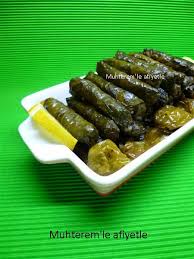
Yemek: yaprak_sarma